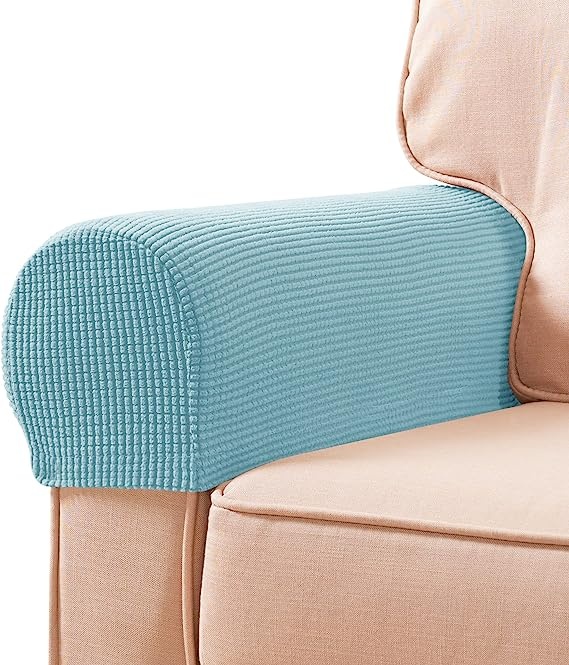
Sofa Arms Covers - Armrest Hero Covers
Brand: Soothingpillow
You've probably already made a smart choice by protecting your sofa cushions with our Sofa Hero Covers. But what about the arms of your sofa, which often face even more damage? Introducing our Armrest Hero Covers - the perfect add-on to your purchase. They're specifically designed to guard those vulnerable sofa arms that are so prone to spills, stains, wear, tear, and damage from pet bites and scratches. Why Armrest Hero Covers are a must-have Extra Protection: Sofa arms are often the first to show signs of wear. Our armrest covers provide an added layer of defense, making them perfect for homes with pets. Pet-Friendly Design: We know how much our furry friends love to perch on sofa arms. Our covers are designed to withstand this extra use, keeping your furniture looking pristine even with pets around. Match Your Style: Pick from a range of colors and patterns to perfectly match your new sofa covers. Easy to Use: Just like our sofa covers, these armrest covers slip on and off easily, making cleaning a breeze. Perfect Fit: These armrest covers are made to pair seamlessly with your Magic Sofa Covers for a uniform look and enhanced protection. Sizing: stretchy enough to accommodate most sofa arm sizes. 1 quantity = 1 pair
Category: Furniture > Sofa Accessories